2024 French Open

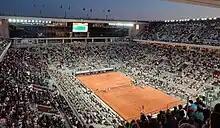
Court Philippe Chatrier in 2023, where the finals of the French Open take place.

The 2024 French Open was the 123rd edition of the French Open and was held at Stade Roland Garros in Paris.